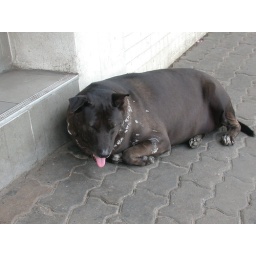
dog outside bank by house